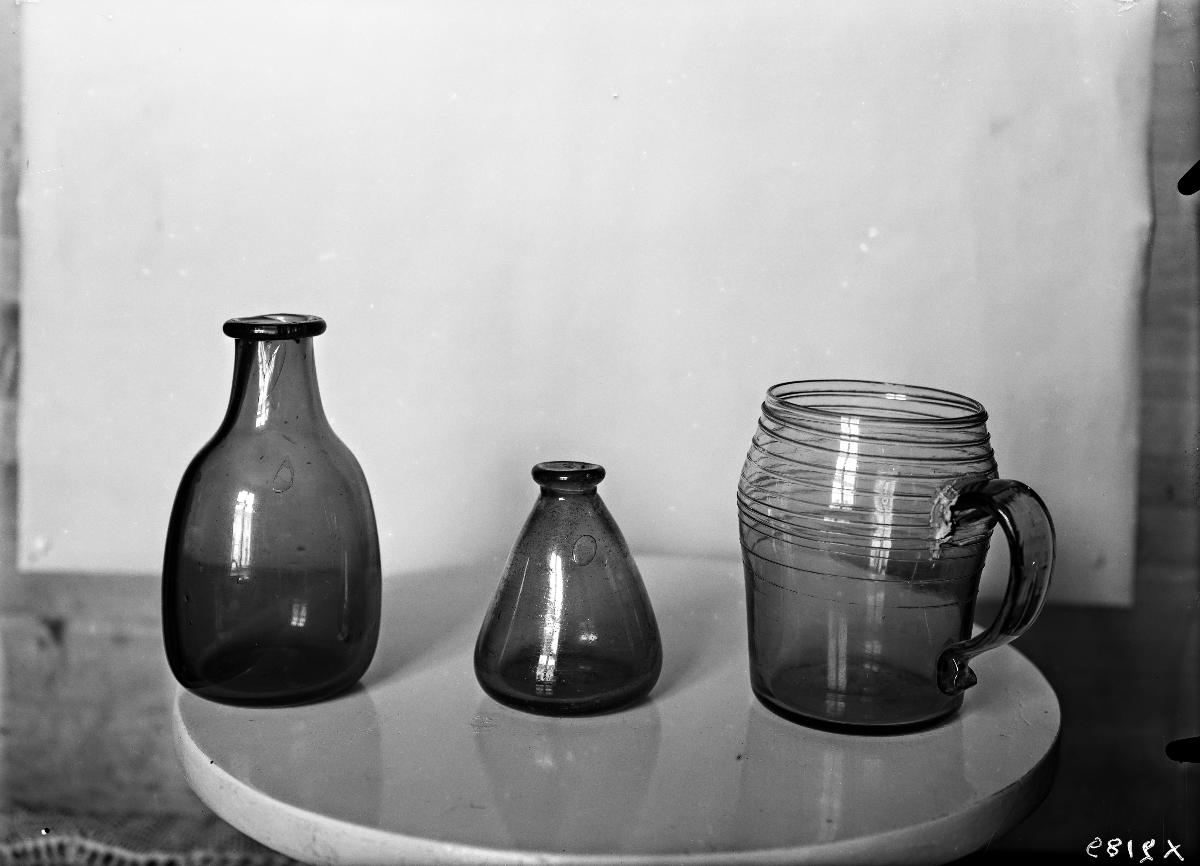
Vanhoja lasiteollisuuden tuotteita
Old glass products
sisällön kuvaus: Vanhoja lasiastioita vuonna 1939. content description: Old glass products photographed in Finland in 1939.
Vuosi: 1939
Paikka: Suomi
Aiheet: sisäkuva; lasiesineet; lasituotteet; lasiteollisuus; astiat; teollinen muotoilu; pullot; mukit; glass objects; glass products; glass industry; dishes (household supplies); industrial design; bottles; glasföremål; glasprodukter; glasindustri; kärl; industriell formgivning; flaskor